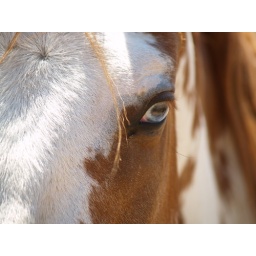
Blue-eyed horse. Next door neighbor to my grandparents old house in Bear Valley Springs, CA